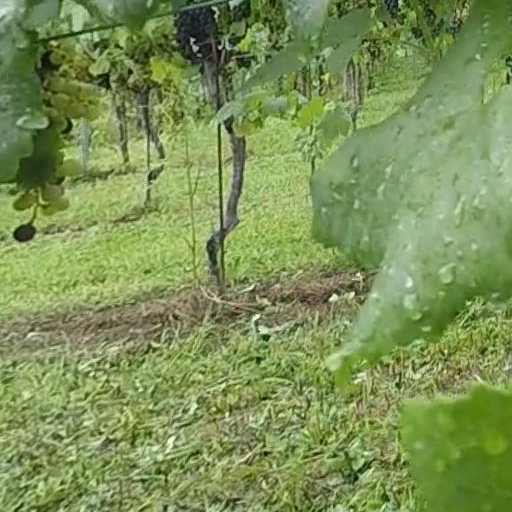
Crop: grape